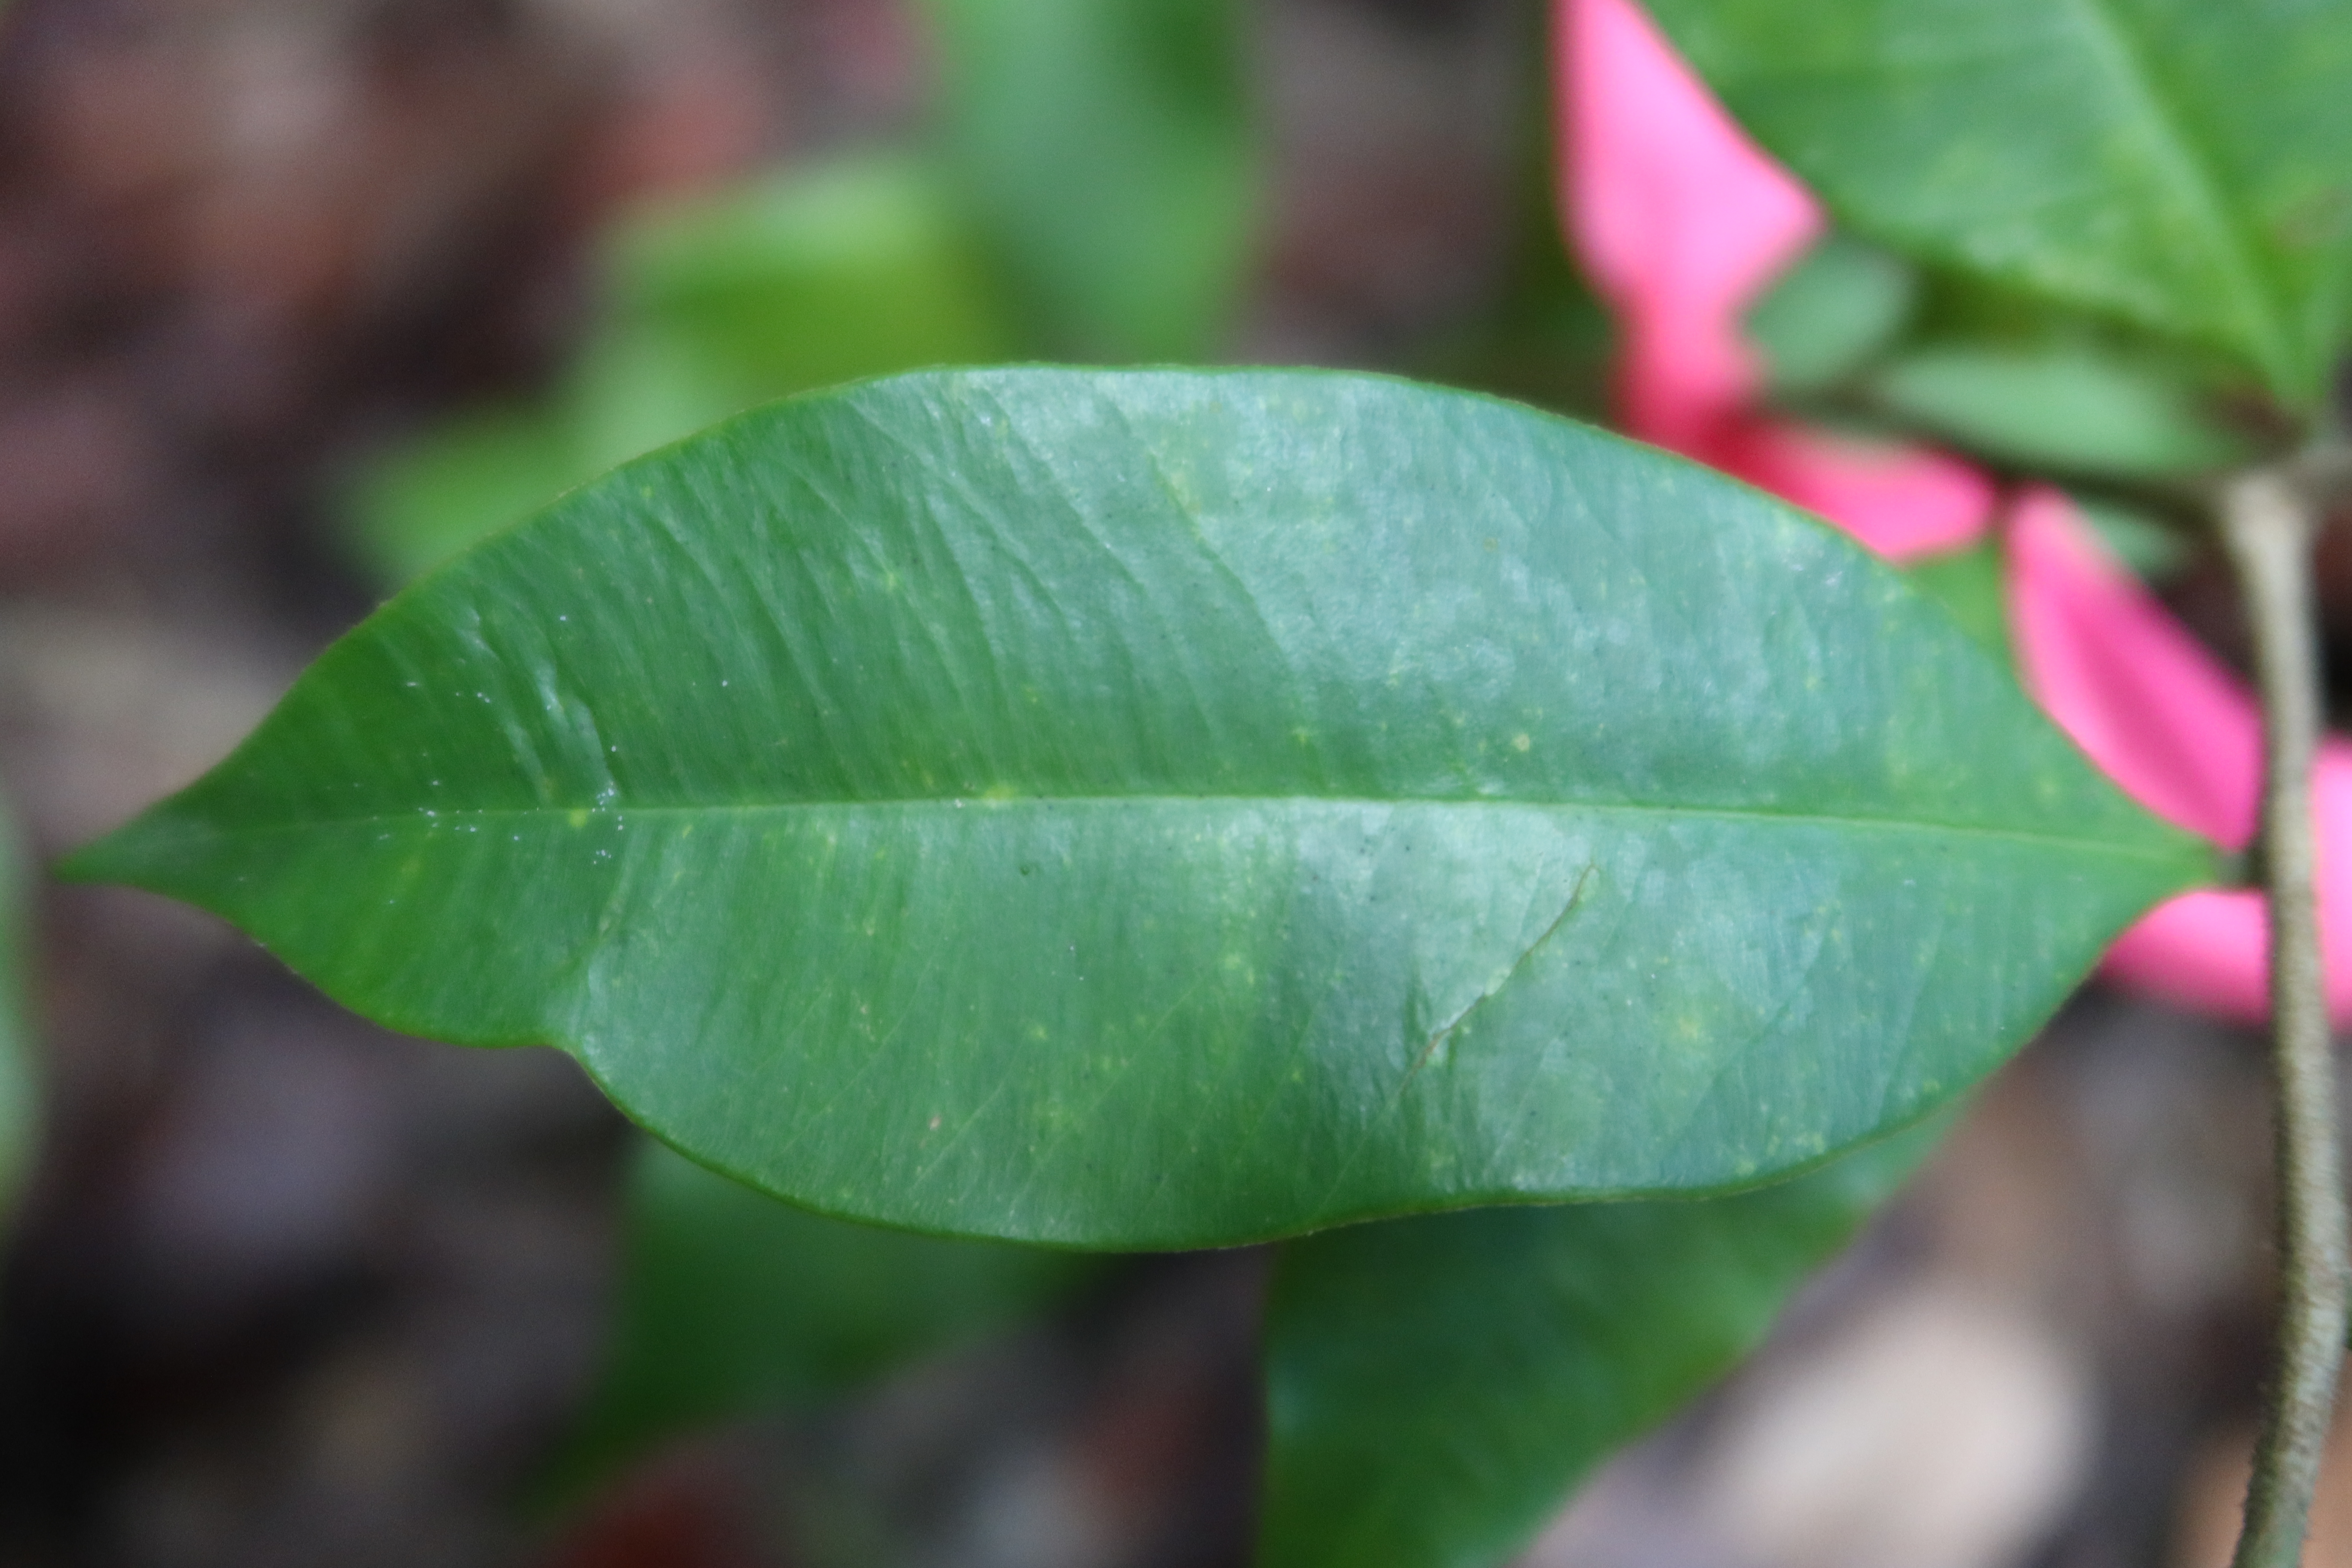
Label: Mosaic Viruses